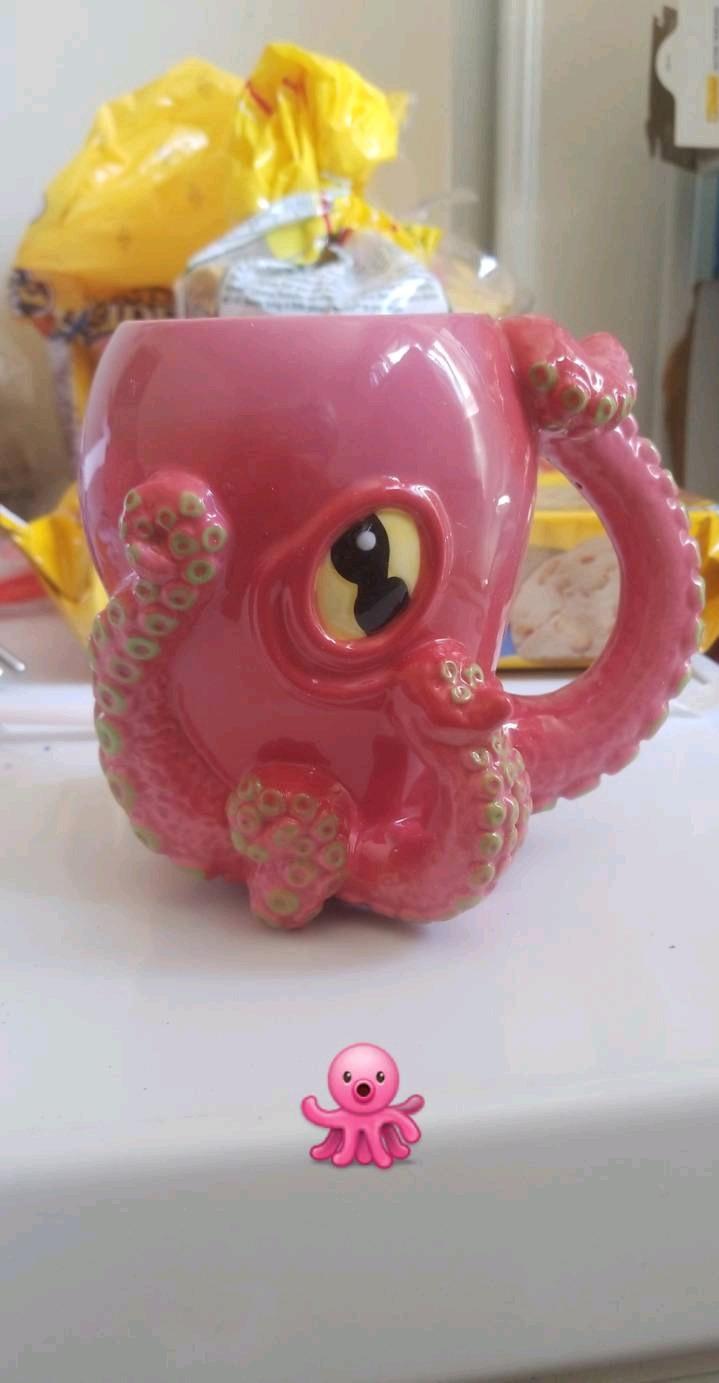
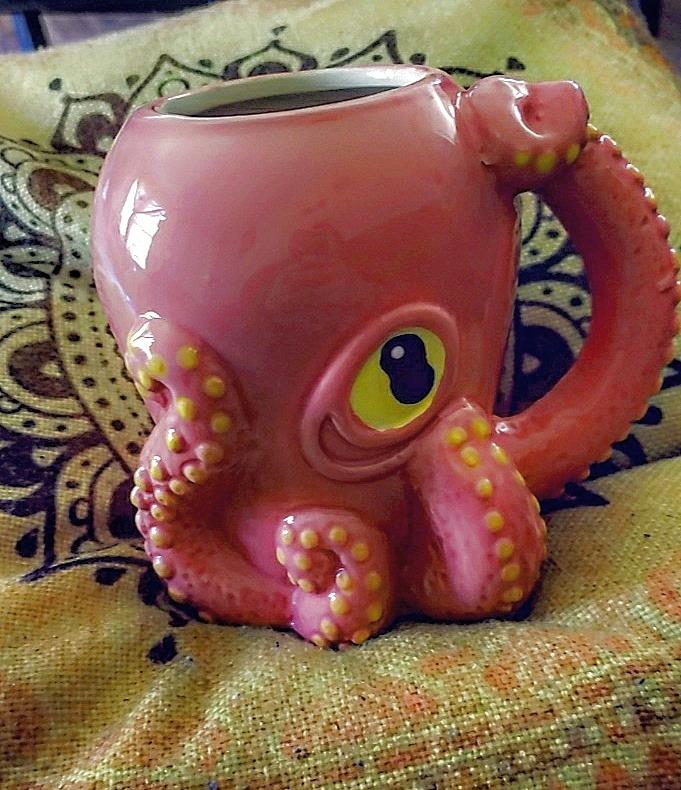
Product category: items_mug
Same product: yes